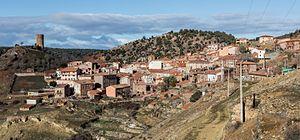
Cobeta est une commune d'Espagne de la province de Guadalajara dans la communauté autonome de Castille-La Manche.